Pamunkey Indian Museum and Cultural Center

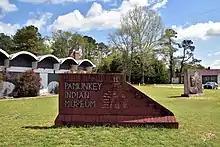
Pamunkey Indian Museum & Cultural Center

The Pamunkey Indian Museum and Cultural Center is a tribal museum located on the Pamunkey Indian Reservation in Virginia. The museum focuses on the Pamunkey Indian Tribe’s history and way of life from 12,000 years ago through to the present.